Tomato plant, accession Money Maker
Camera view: bottom (45 deg); turntable rotation: 330 degrees
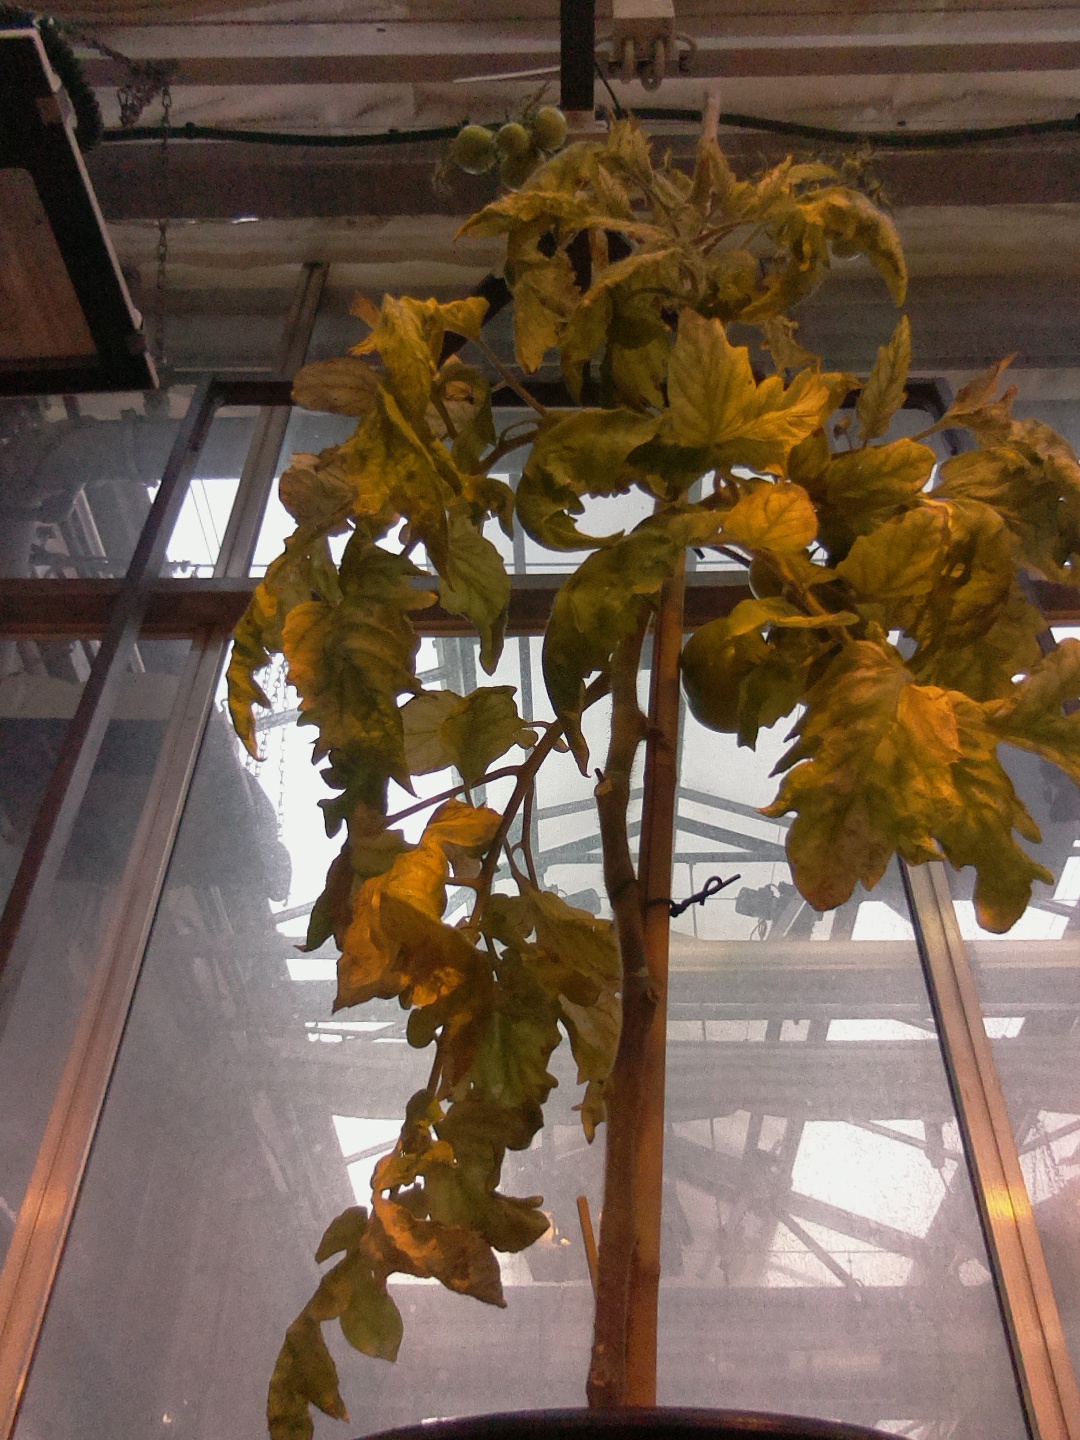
BBCH growth stage 79: 90% -100% of final fruit size